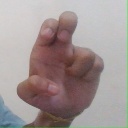
अक्षर: अ